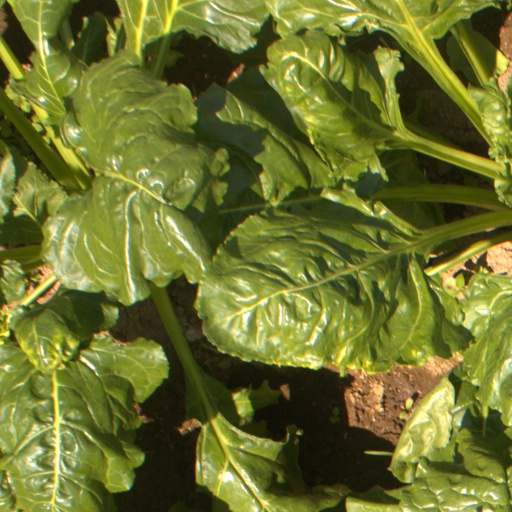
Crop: sugar beet